Loss on ignition

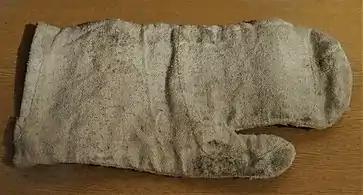
Asbestos gloves

In many research labs, the use of asbestos gloves is required when operating the furnace because it can reach very high temperatures. The use of face masks is also recommended at higher temperatures to ensure the safety of researchers and junior lab members. It is also recommended that researchers performing the LOI procedure remove all jewelry and watches as they are excellent conductors of heat. When removing samples at high temperatures, these accessories can easily heat up and result in burns.